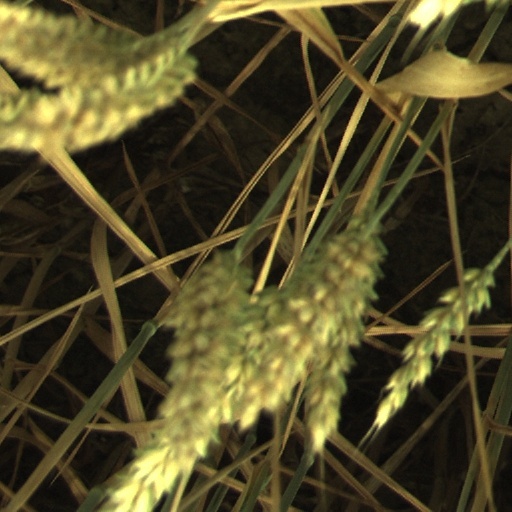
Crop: wheat